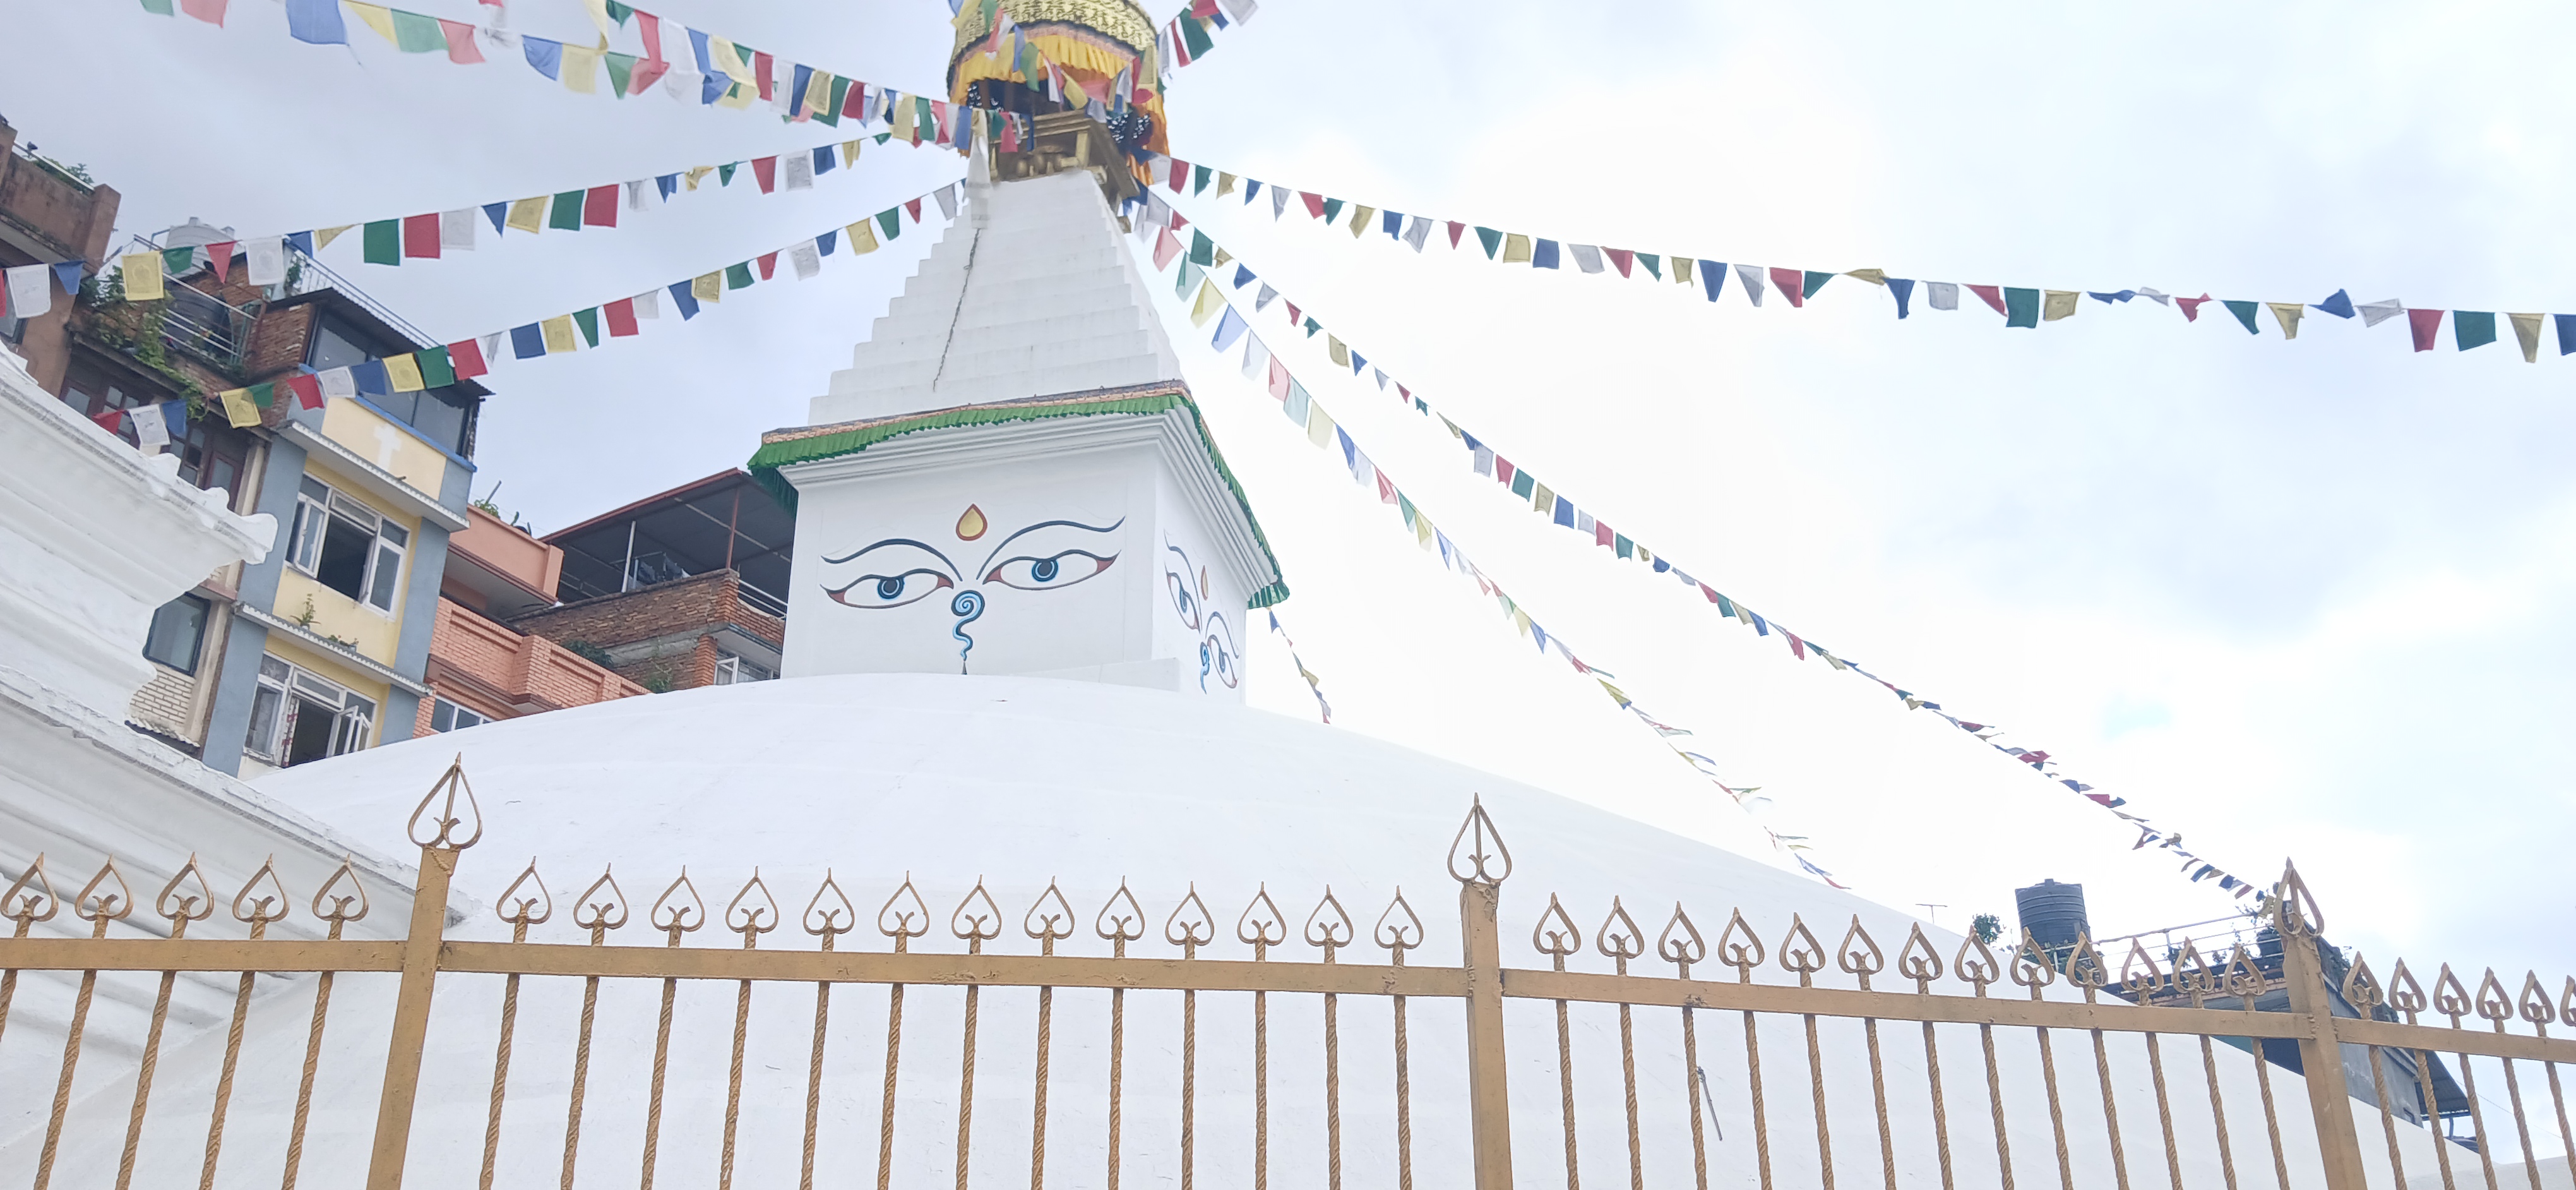
Heritage site: Ashok_stupa_Chaitya